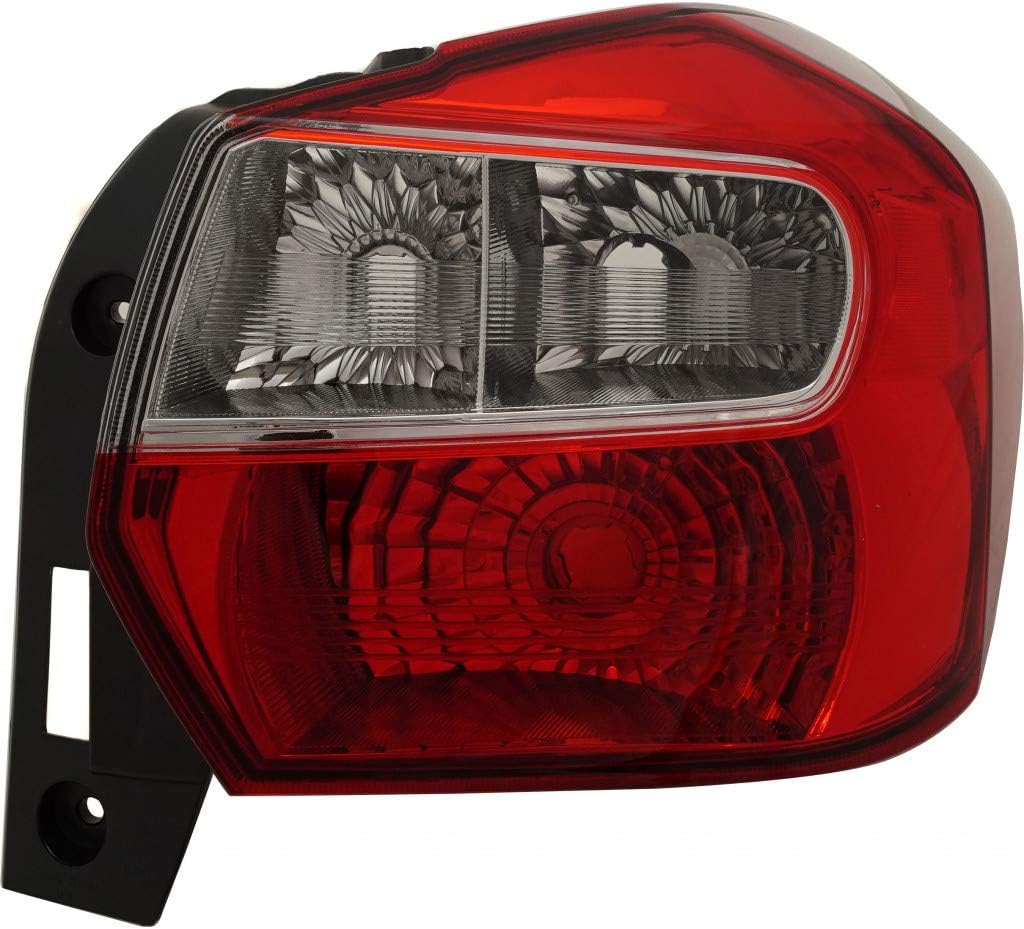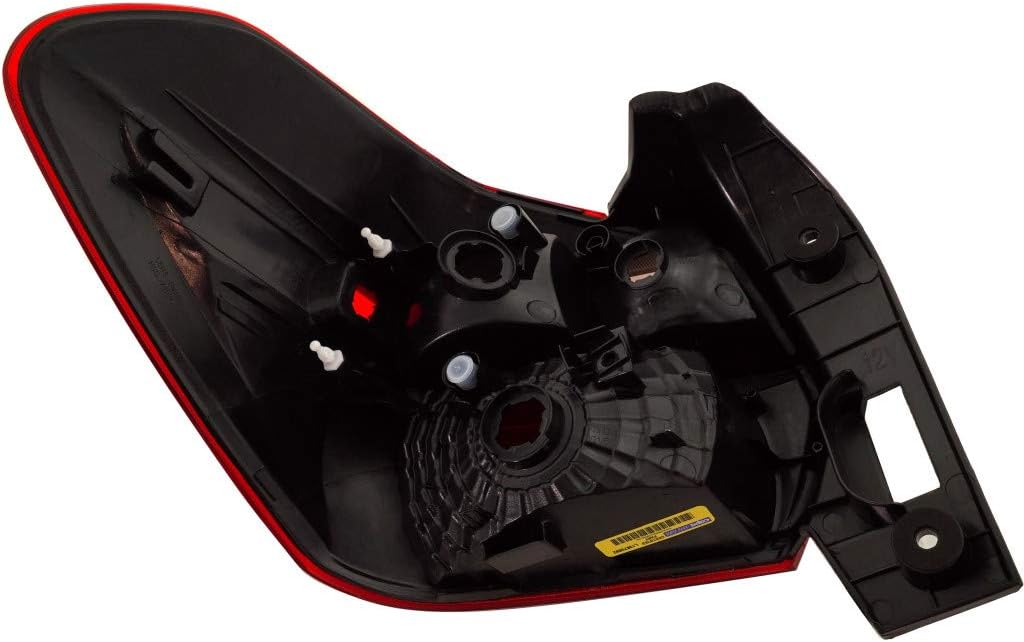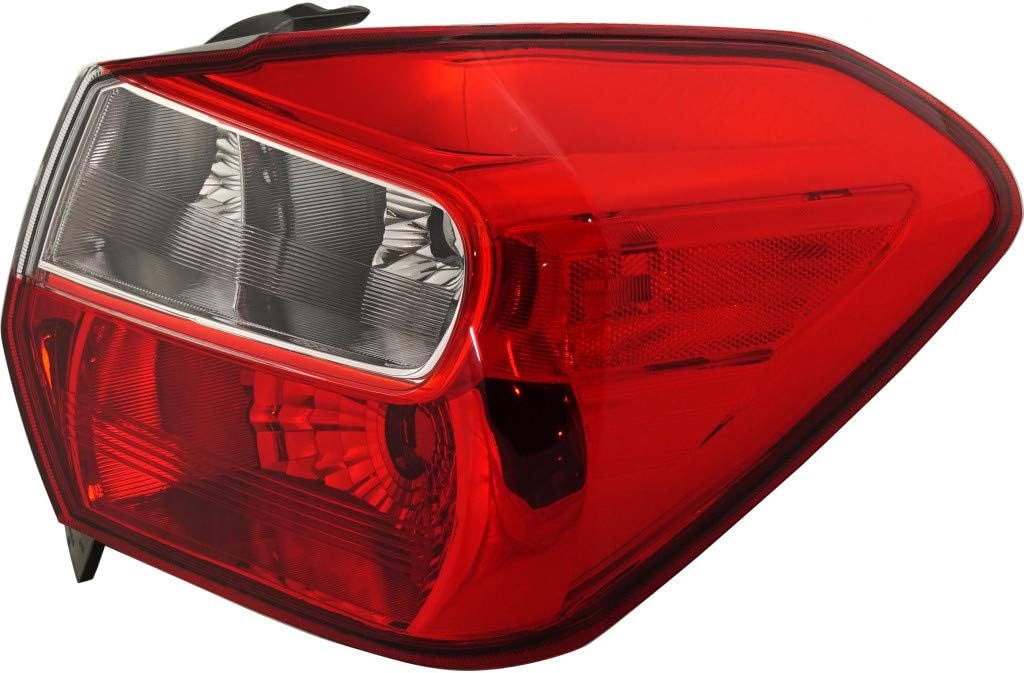
CarLights360: For Subaru Impreza Tail Light Assembly 2014 2015 2016 Passenger Side | w/Bulbs | DOT Certified | SU2819104 | 84912FJ060
Category: Automotive
Misc Notes: Compatible With With The Following Vehicles: Compatible With Subaru Crosstrek 2016Compatible With Subaru Crosstrek 2017Compatible With Subaru Impreza 2012Compatible With Subaru Impreza 2013Compatible With Subaru Impreza 2014Compatible With Subaru Impreza 2015Compatible With Subaru Impreza 2016Compatible With Subaru Xv Crosstrek 2013Compatible With Subaru Xv Crosstrek 2014Compatible With Subaru Xv Crosstrek 2015Misc. Notes 1:N/AMisc. Notes 2:Year: 12-16 Crosstrek Impza Hb/13-16 X.V Xtrek T.L RhPremium Aftermarket Replacement Parts: Exact Fit To Original Equipment Manufacturer All Of Our Items Are Dot And Sae CertifiedDot Certification: The Dot Organization Compares Aftermarket Parts To Their Oem Service Counterparts To Ensure That The Aftermarket Parts Meet The Oem Parts In Form, Fit And FunctionGuarantees And Warranties: 30-Day Satisfaction Guarantee 1-Year Limited Warranty Made To Last: This Item Is Constructed With High Quality Material And Rigorously Tested To Ensure Structural Strength And Integrityplease Confirm Oem # Or Partslink # Matches Exactly Before Purchasing, Otherwise, The Item Might Not Fit. To Ensure A Safe Delivery, Please Note Signature Might Be Required For $200+ Orders.
Features: Exact fit to OEM#: 84912FJ060 and Partslink#: SU2819104 | DOT Certified (Passed stringent quality standards) | Assembly includes bulbs, lens, housing, and socket | Factory Sealed - Brand new in box | Zero Restocking Fee for returns made within 30 days of delivery. 1 Year Limited Warranty